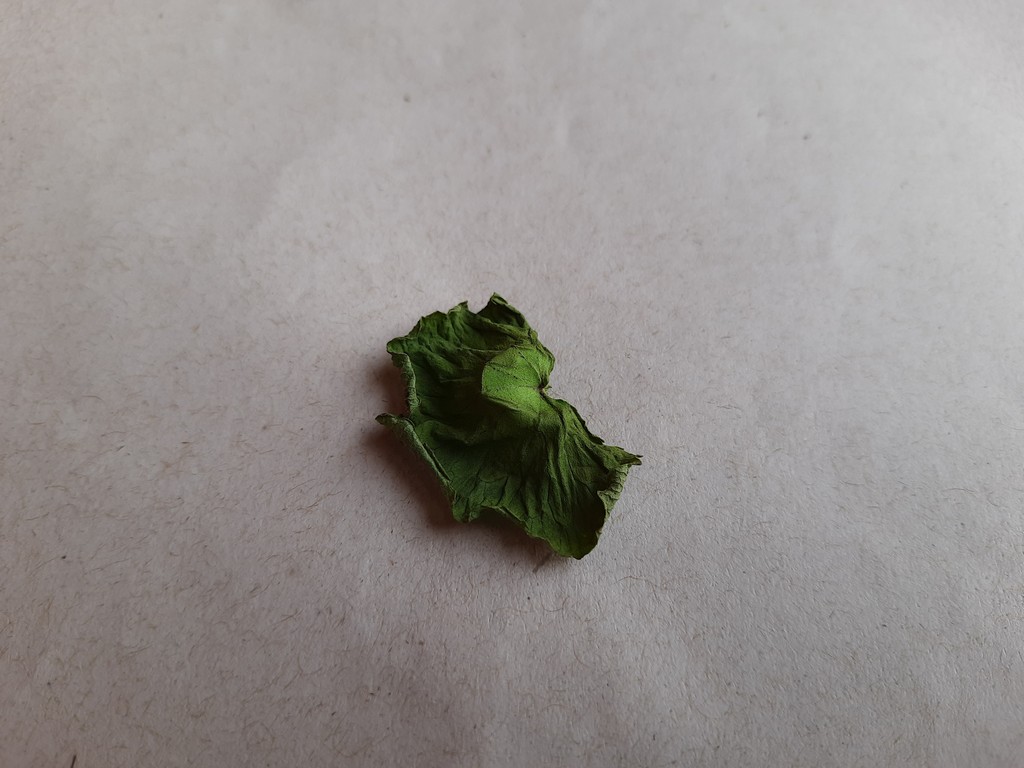
Label: Dried